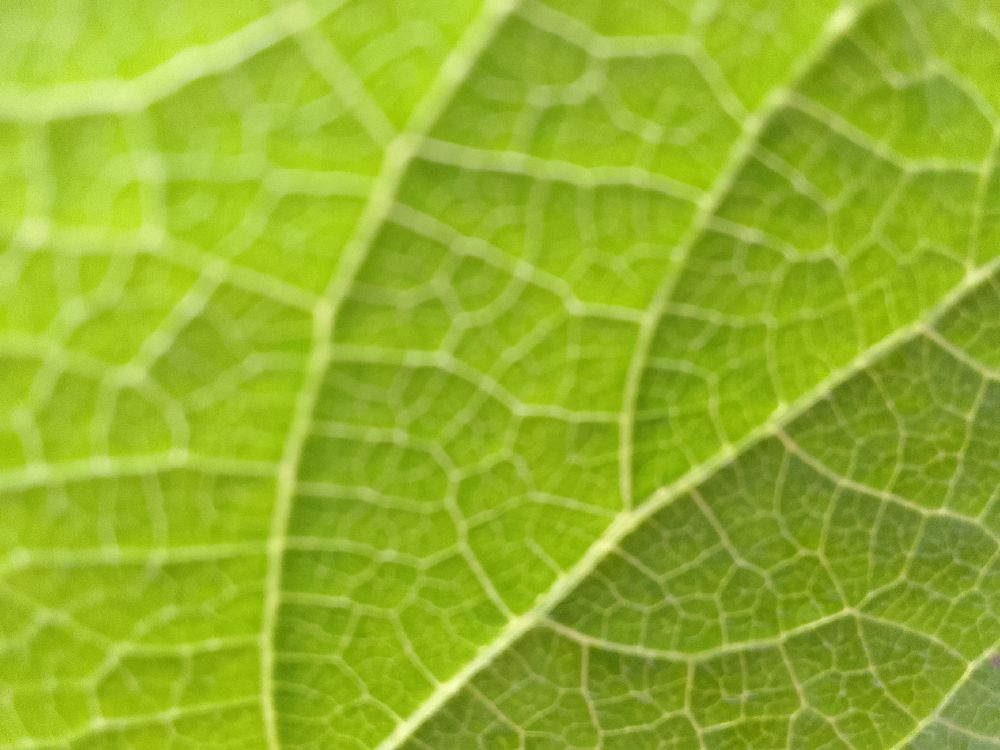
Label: healthy